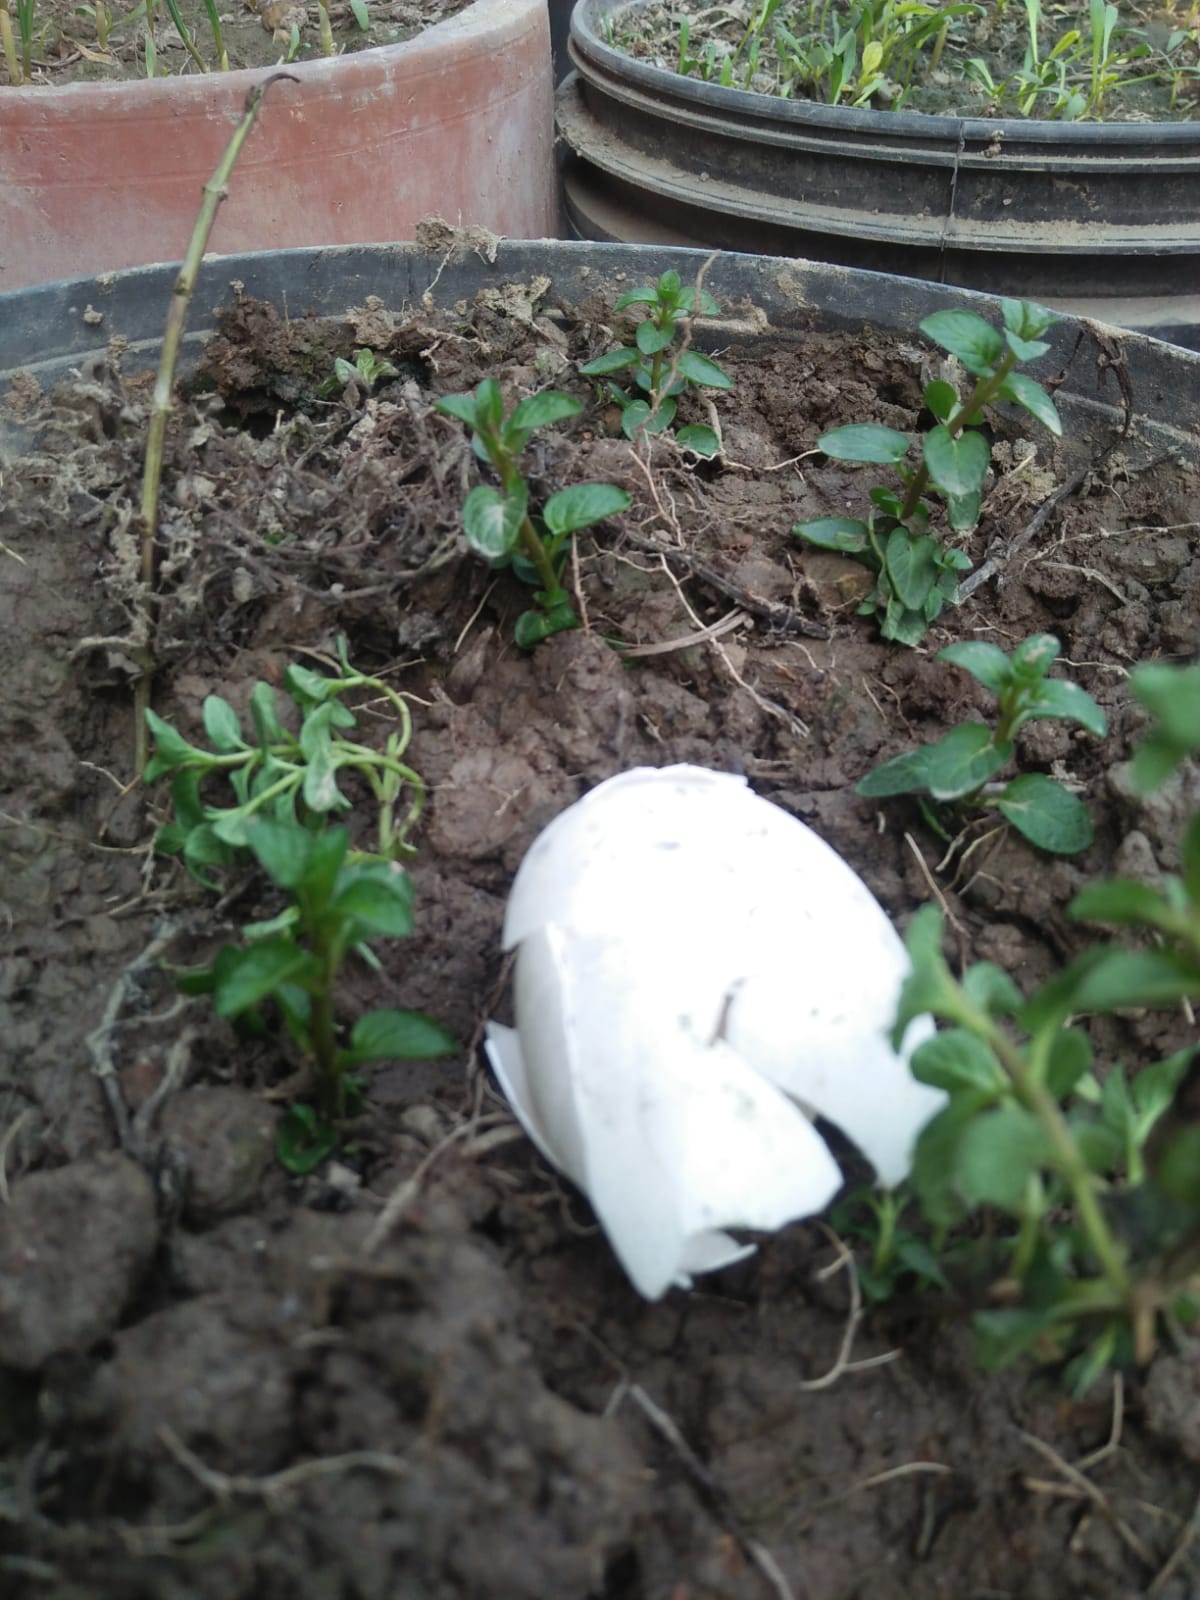
Label: eggshells